Hammer & Tongs

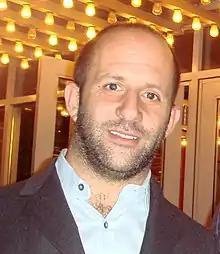
Hammer & Tongs are Nick Goldsmith (left) and Garth Jennings (right)

Hammer & Tongs is the pseudonym of British director and producer duo, commercial and film director Garth Jennings and producer Nick Goldsmith, as well as the name of their production company. Best known for their work on music videos for Blur ("Coffee & TV") and Supergrass ("Pumping on Your Stereo"), Hammer & Tongs have moved on to directing movies, their debut being the 2005 film version of "The Hitchhiker's Guide to the Galaxy". Thanks for the success of his debut feature, Jennings raised £3.5 million to produce "Son of Rambow".